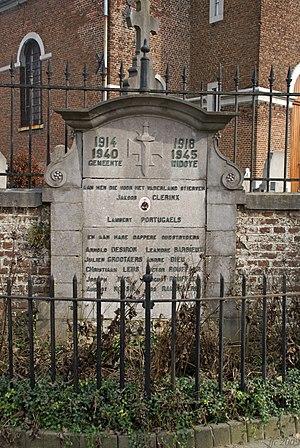
Widooie (Belgique): Monument pour les victimes des deux guerres mondiales